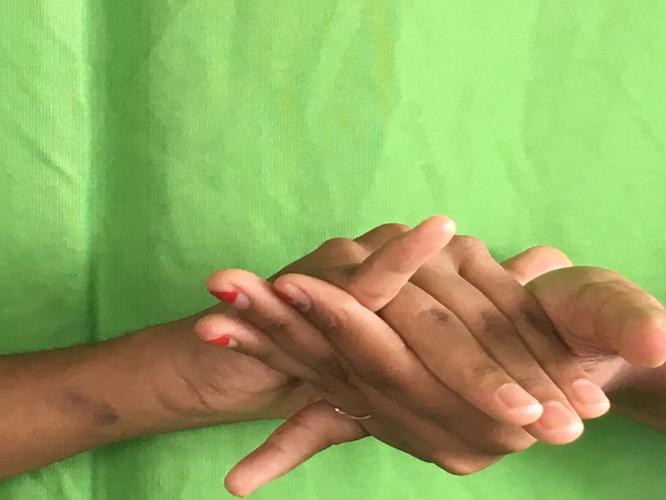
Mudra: Kurma
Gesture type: double_hand